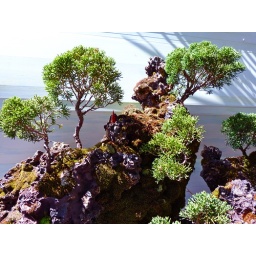
juniper bonsai growing out of volcanic rock - these trees are about 3 to 4 inches in height!